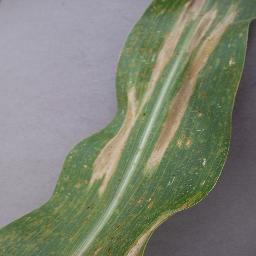
Label: Corn___Northern_Leaf_Blight